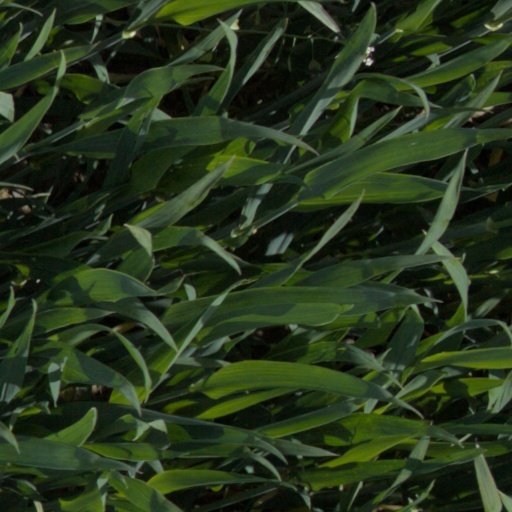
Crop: wheat